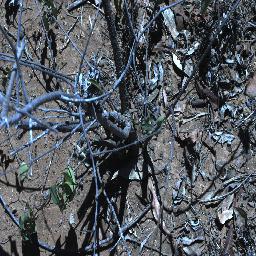
Label: rubber_vine